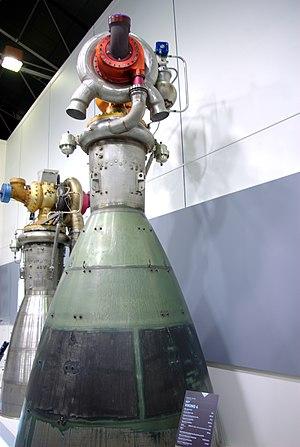
Moteur Viking 4 d'Ariane 1 exposé au musée Safran.
Karl-Heinz Bringer est un ingénieur allemand, devenu français, spécialiste des fusées, né le 16 juin 1908 à Elstertrebnitz, et mort le 2 janvier 1999 à Saint-Marcel. Il a débuté à Peenemünde durant la Seconde Guerre mondiale, avant de travailler sur la fusée-sonde française Véronique puis sur le programme européen Ariane.